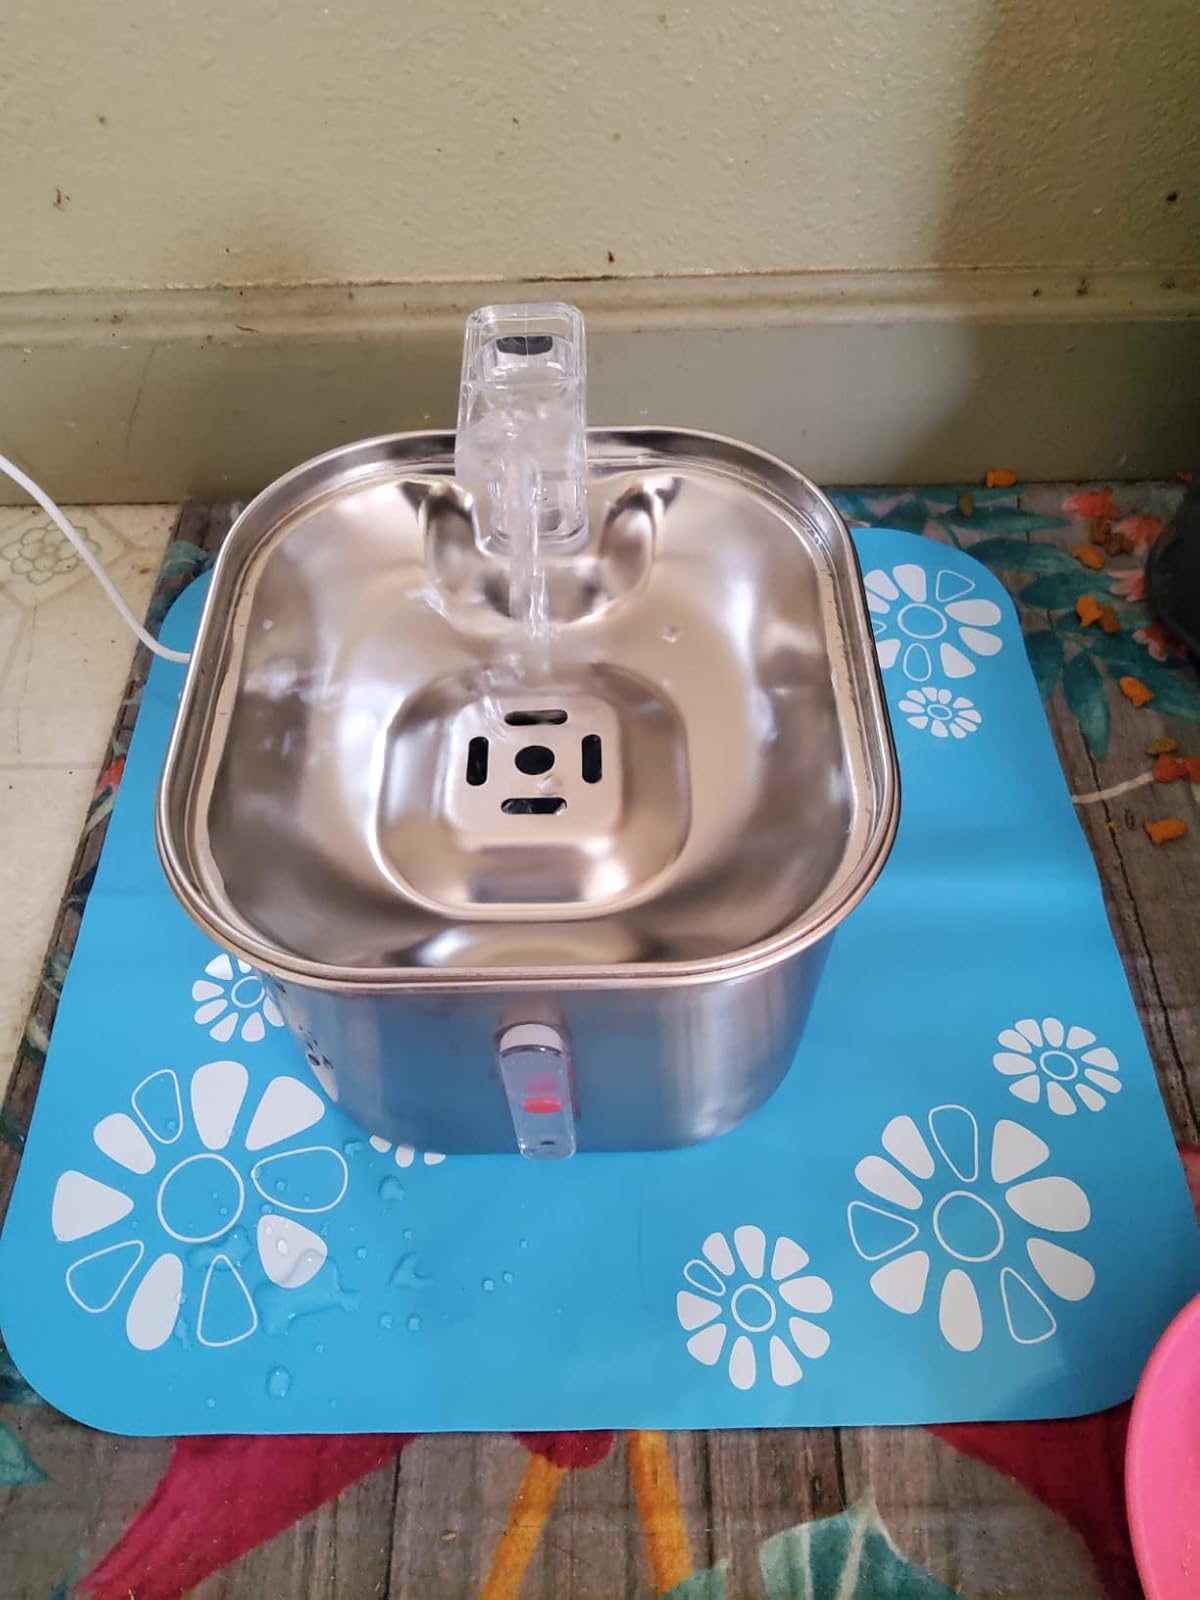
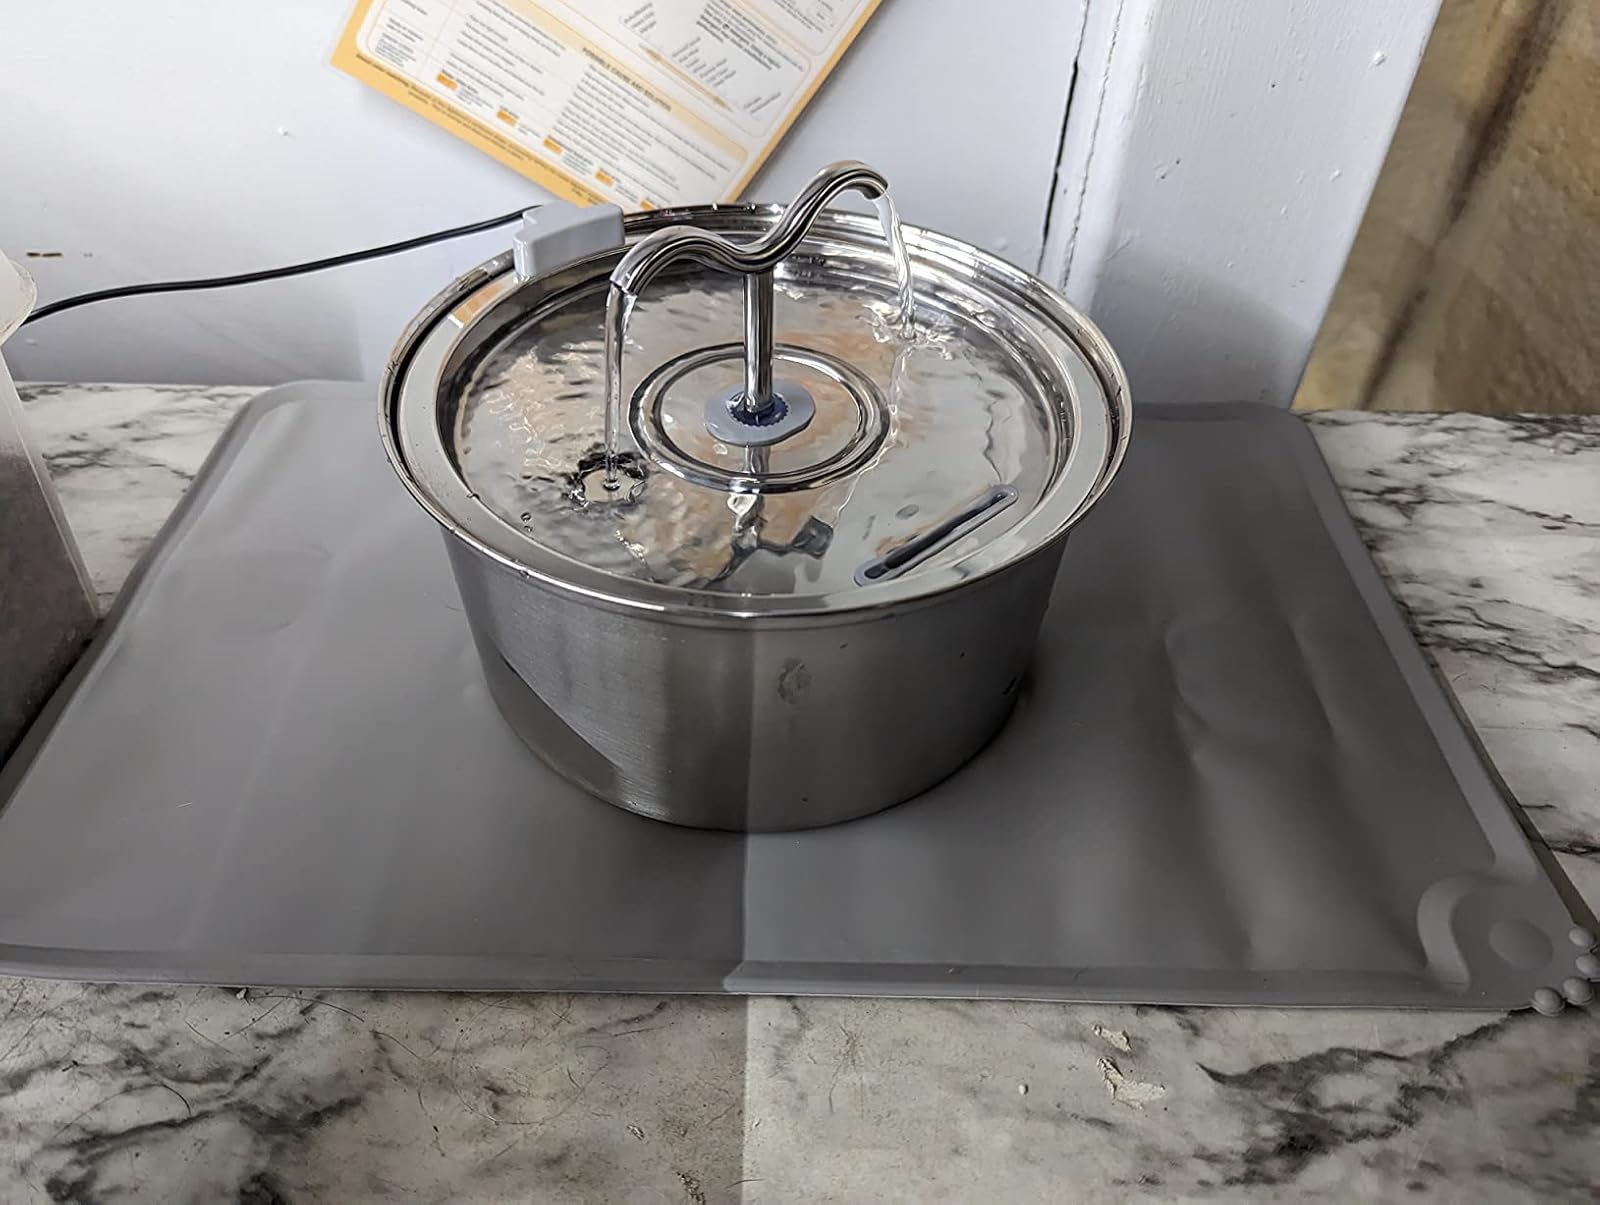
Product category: items_bowl
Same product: no